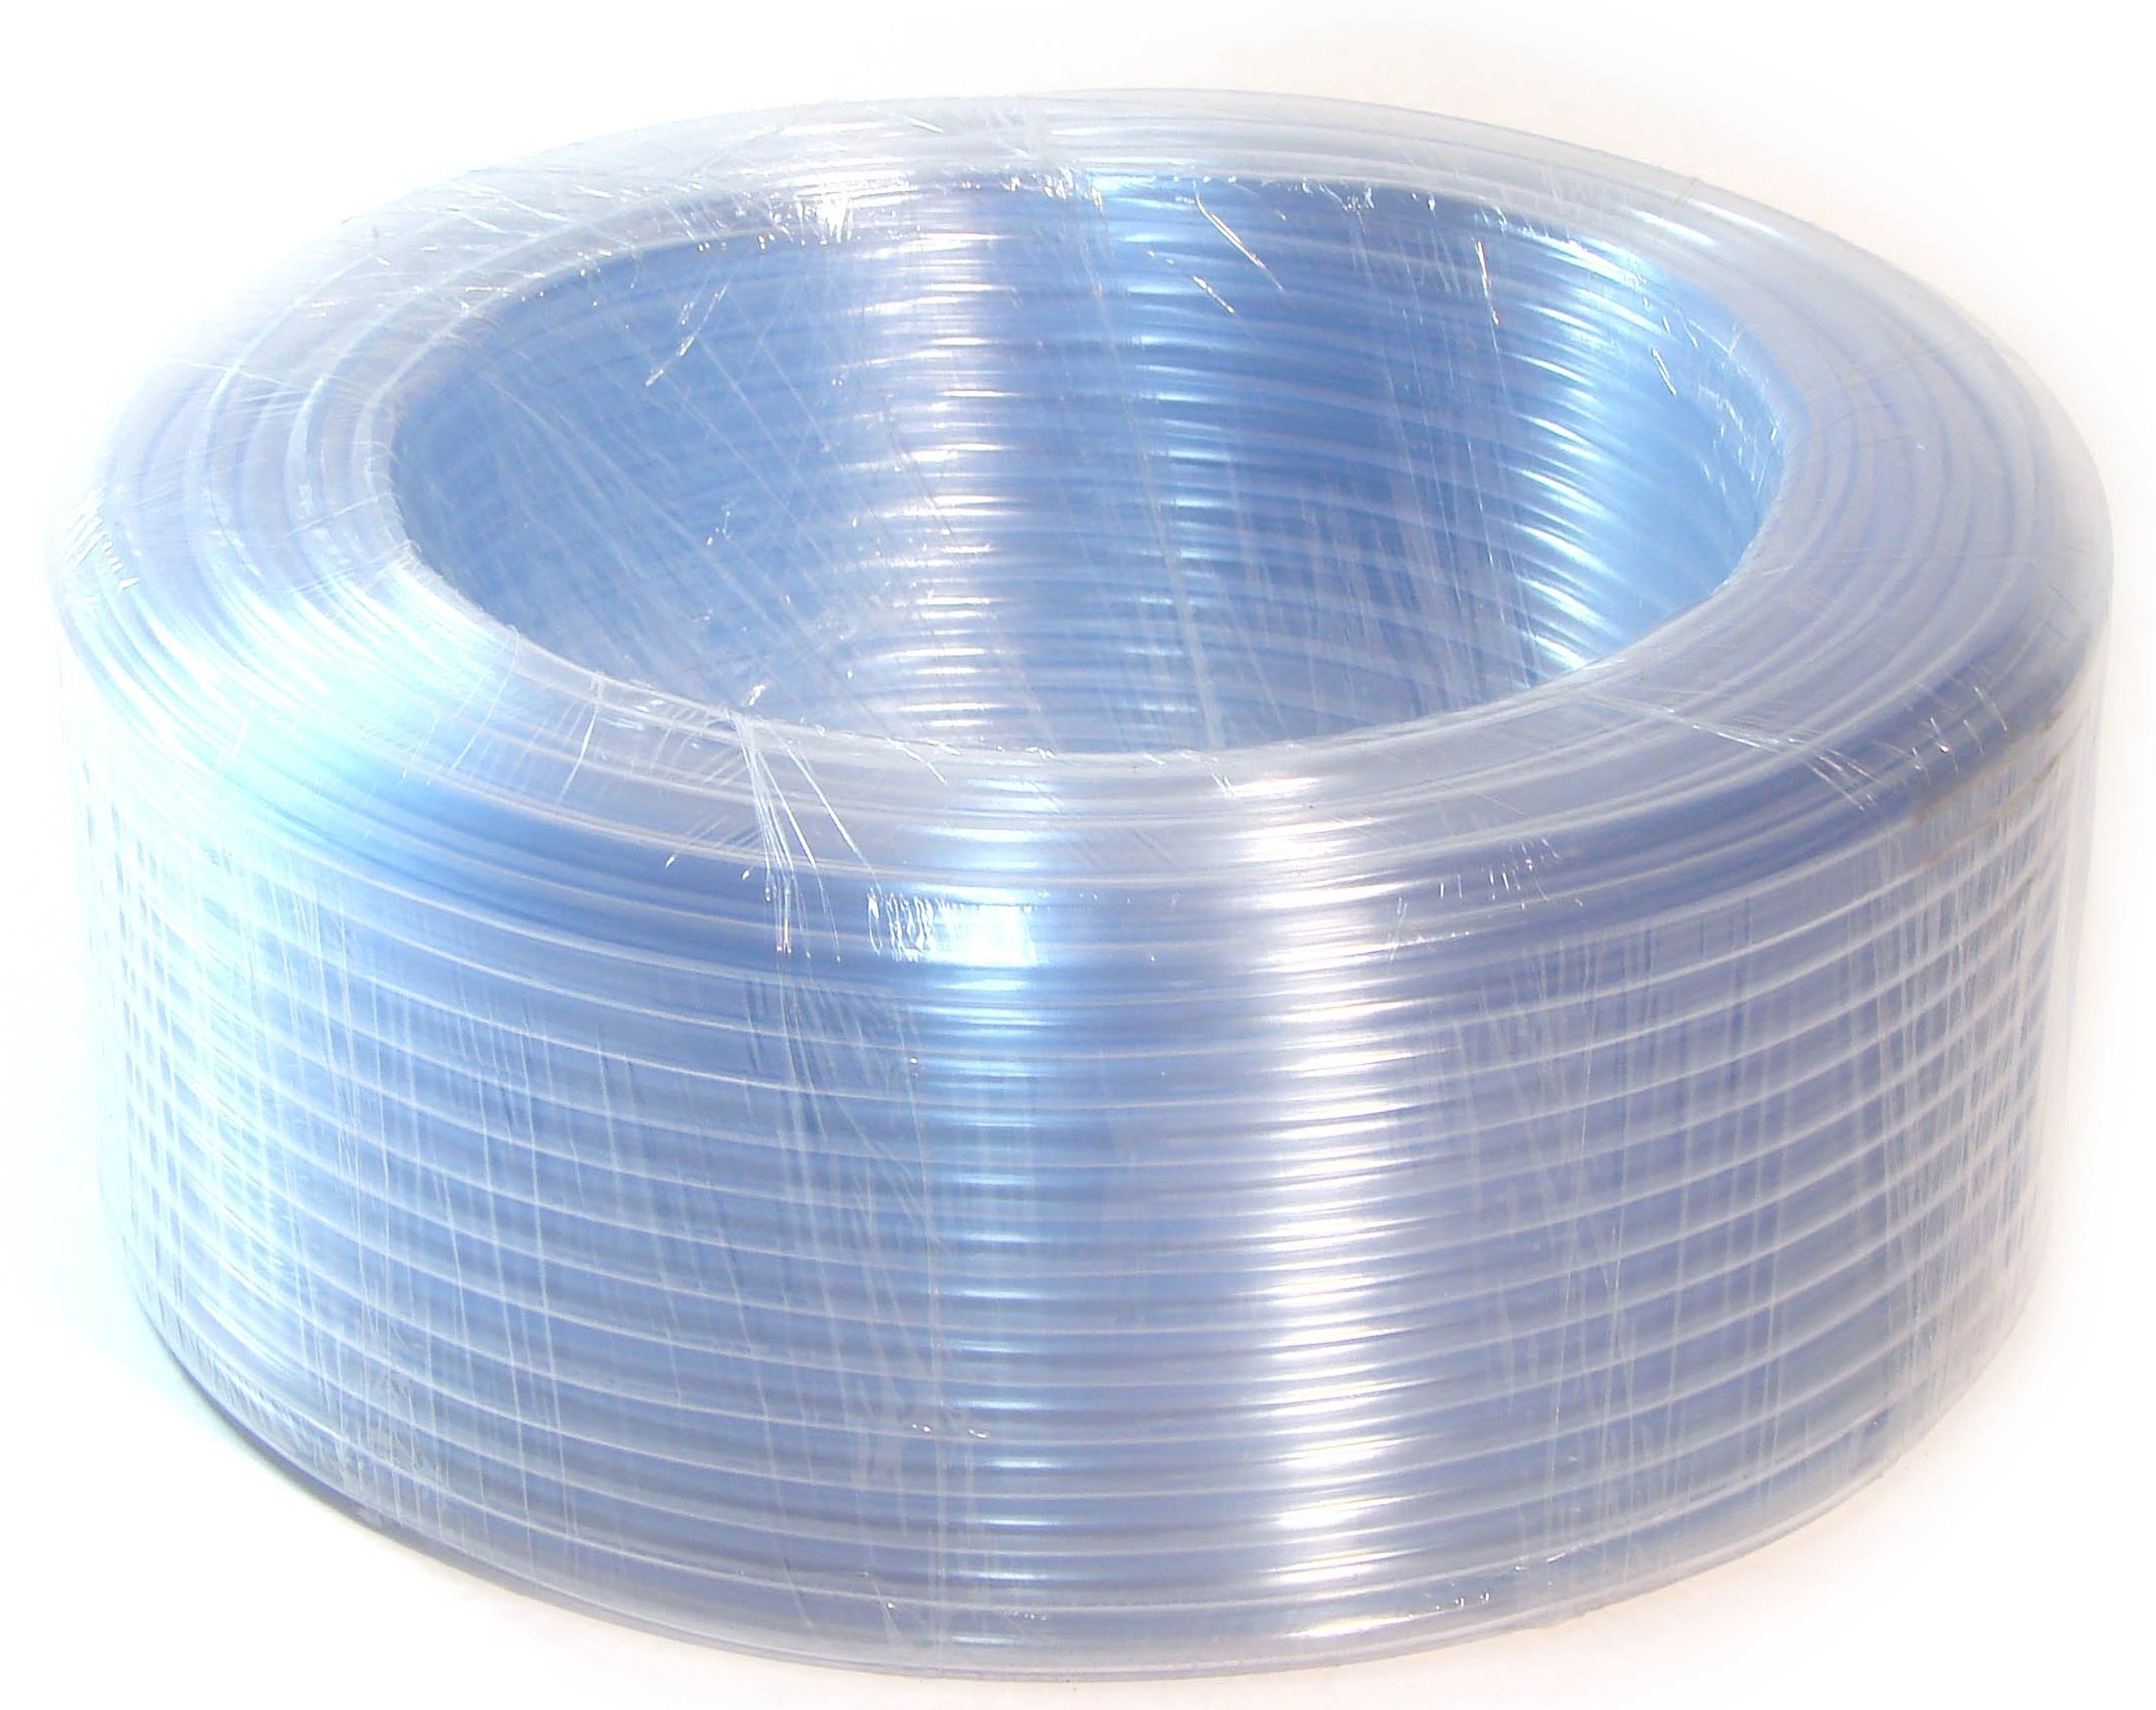
5/32'' Id 50 Ft 15 Meter Pvc Clear Vinyl Tubing Flexible Air Vacuum Aquarium Hose
Brand: Siny
Length : 50Ft (15 Meter) Inner diameter 5/32'' (4mm) Outer diameter 1/4'' (6mm) Made in KOREA High Quality Material : PVC
Category: Animals & Pet Supplies > Pet Supplies > Fish & Aquatic Supplies > Aquarium & Pond Tubings > Flexible Tubings